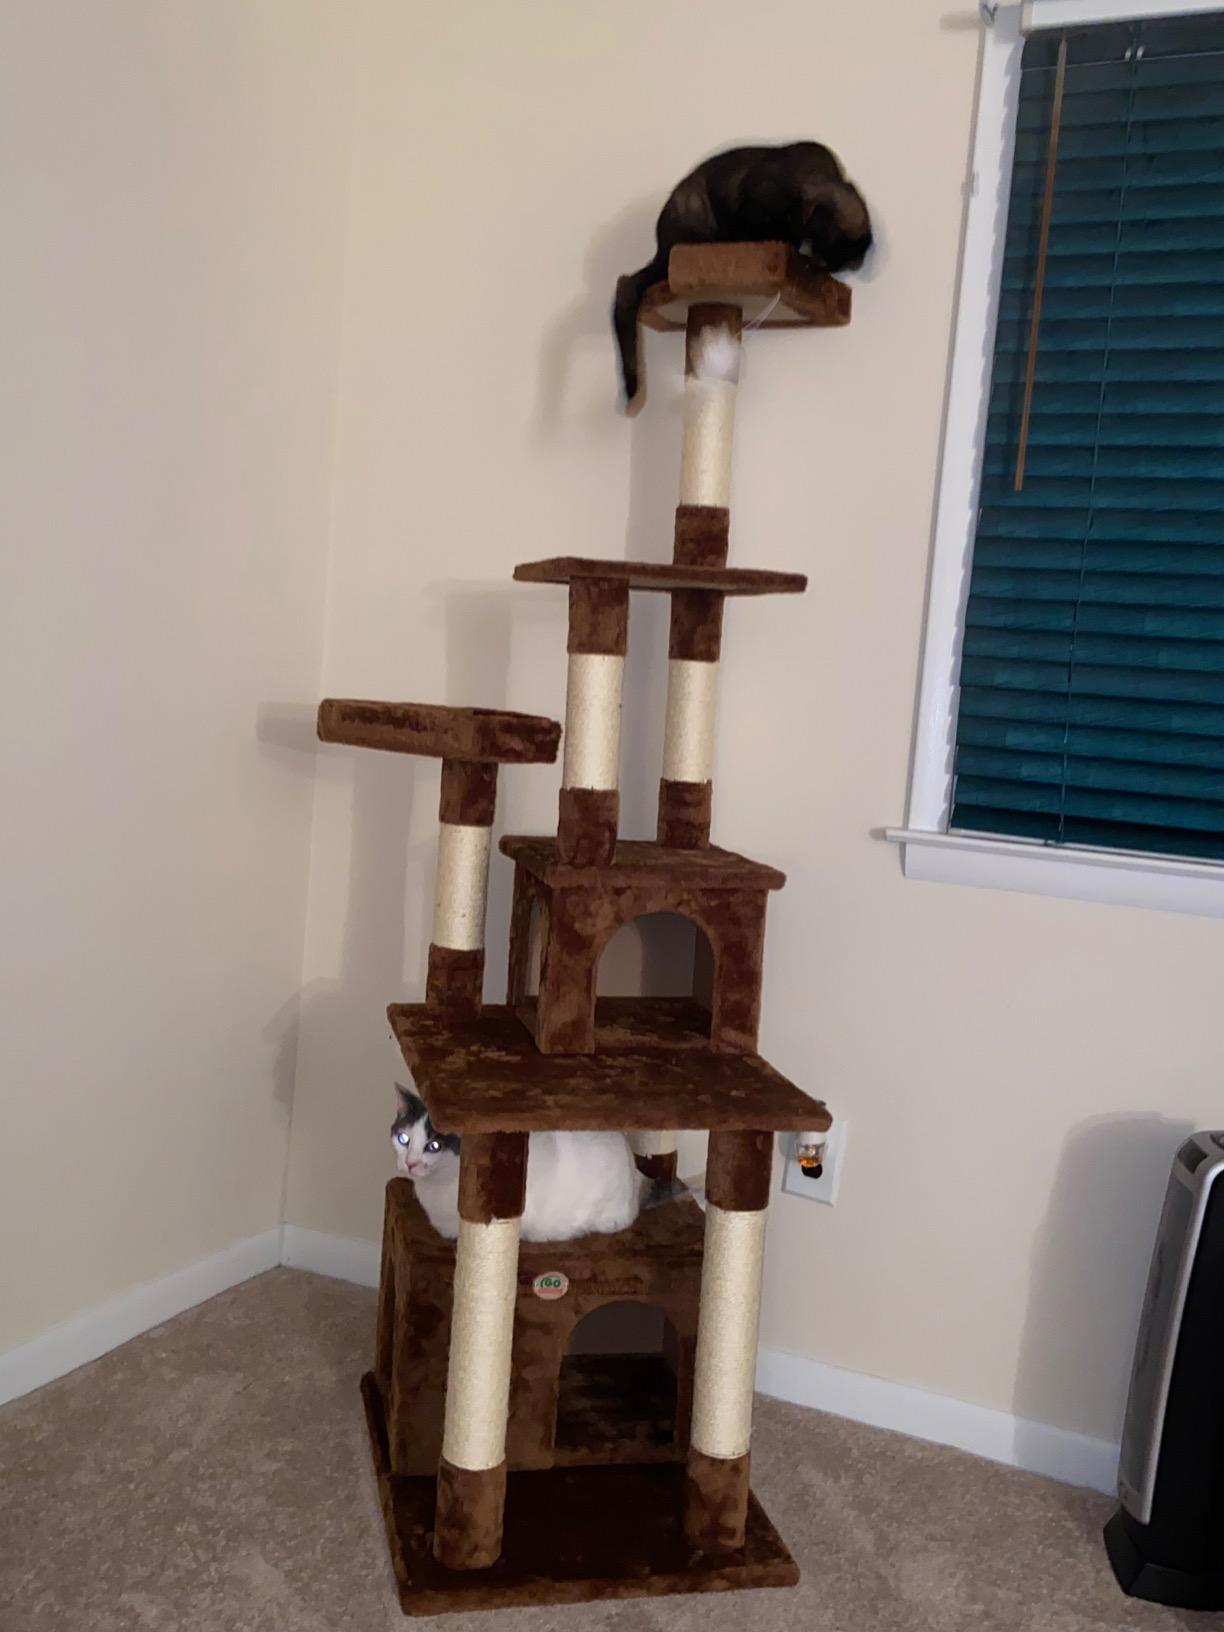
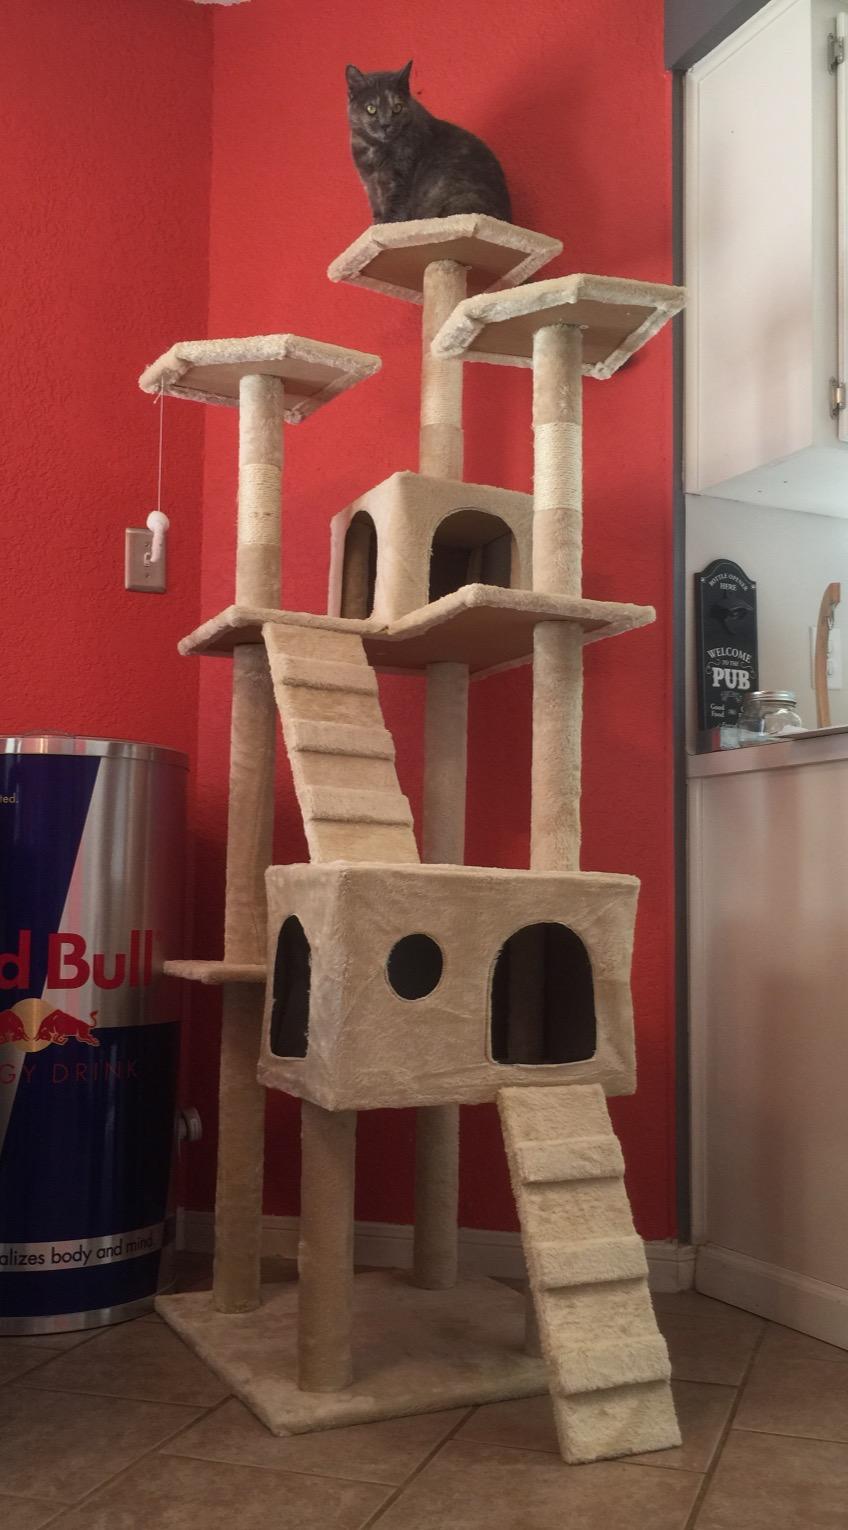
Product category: items_cat tree
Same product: no